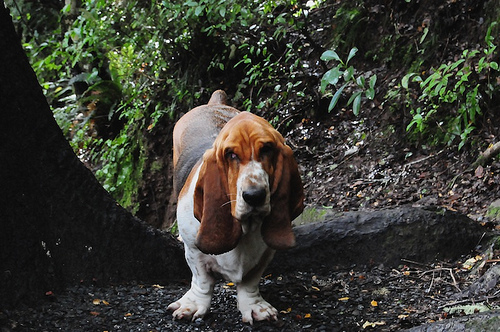
Animal: dog
Breed: basset_hound